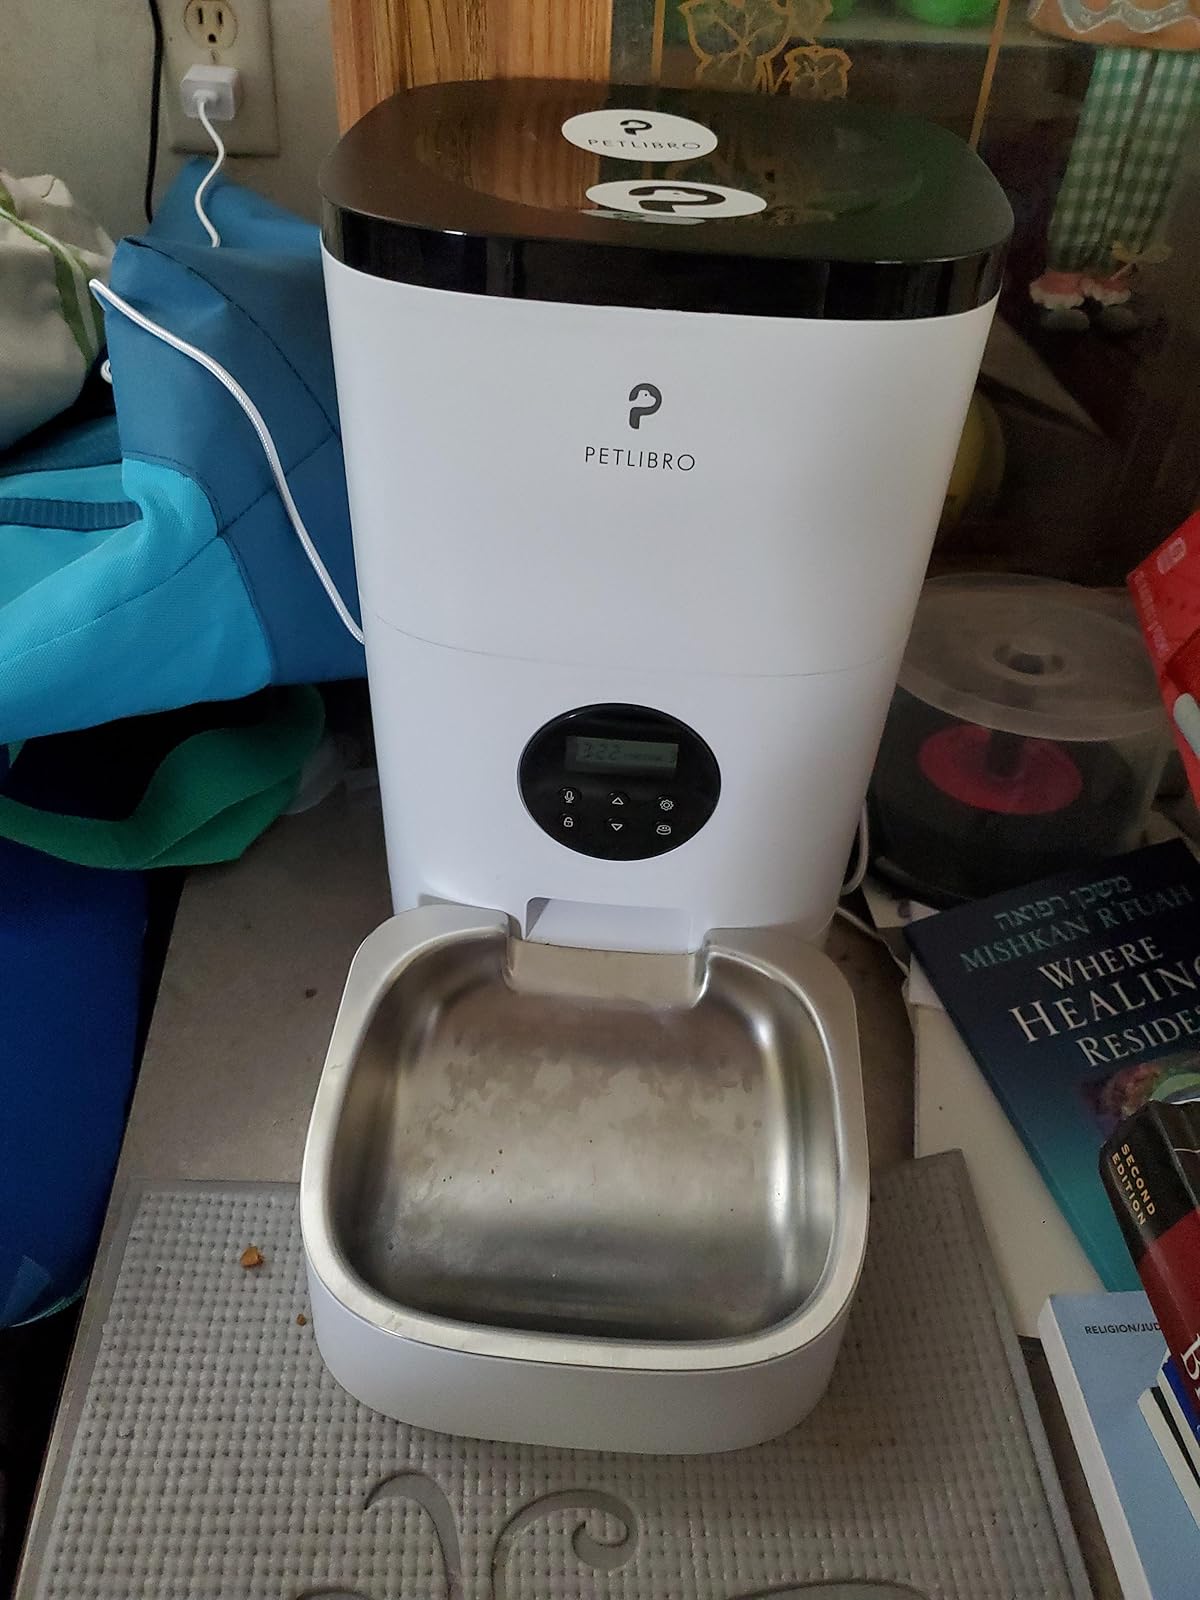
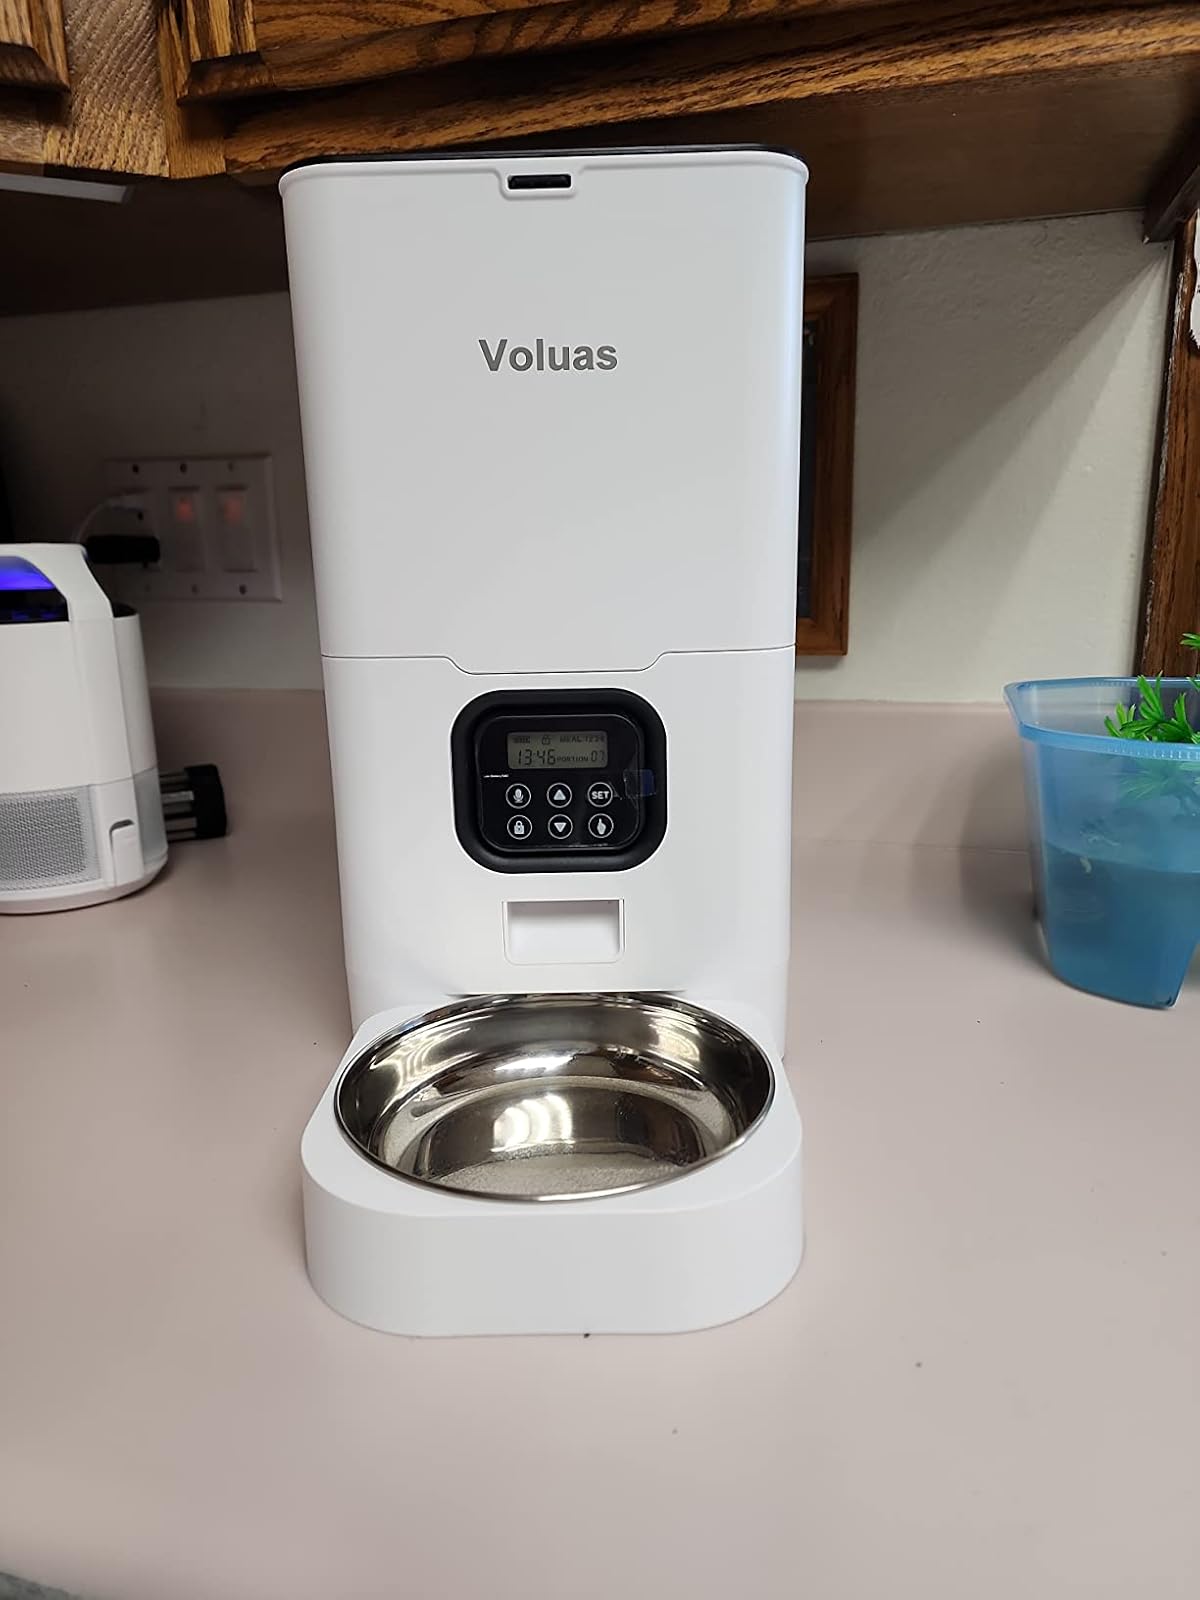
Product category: items_feeder
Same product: no